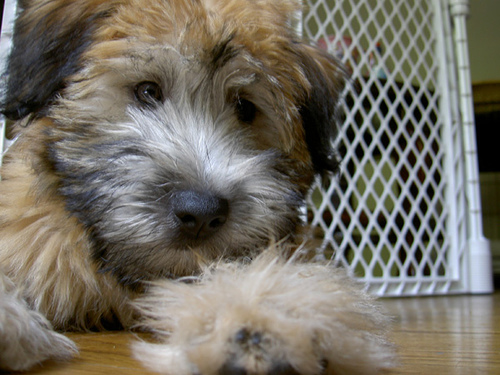
Animal: dog
Breed: wheaten_terrier